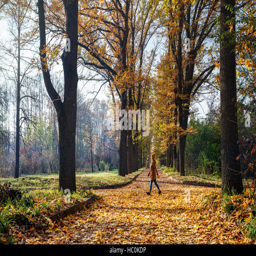
woman walking down the road with yellow autumn trees in the park